Paul Blum

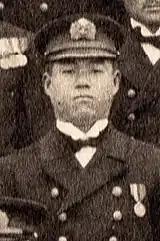
Yoshirō Fujimura

At the outbreak of the Pacific War, Blum joined the Office of Strategic Services (OSS). After working in Thailand and Portugal, he was assigned to the OSS office in Bern, Switzerland in October 1944. He worked there until the spring 1947, engaging in intelligence activities as a subordinate of Allen Dulles. In 1945, nearing the end of World War II, Blum was involved in the attempted peace initiatives brought by , the former Japanese naval attaché in Berlin.